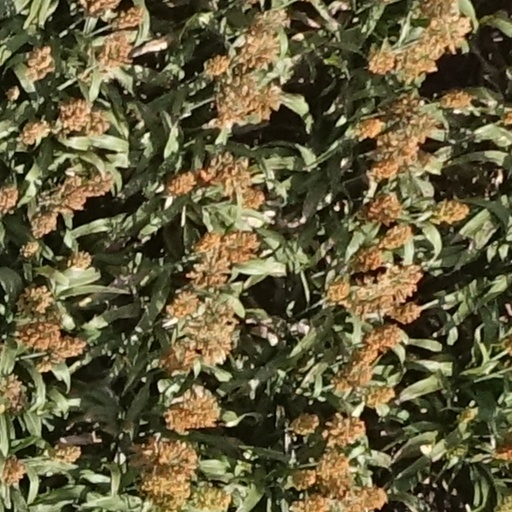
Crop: sorghum